Ricky Williams

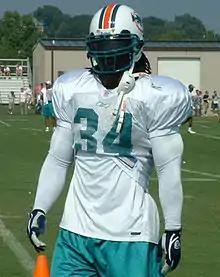
Williams during his first stint with the Dolphins.

Williams was traded to the Miami Dolphins on March 8, 2002, for four draft picks, including two first-round picks. In 2002, his first season with the Dolphins, he had a stellar season with ten games with at least 100 rushing yards. In Week 12, against the San Diego Chargers, he had 143 rushing yards and two rushing touchdowns to earn AFC Offensive Player of the Week. He followed that up with 228 rushing yards and two rushing touchdowns against the Buffalo Bills. In the following game, against the Chicago Bears, he had 216 rushing yards and two rushing touchdowns to earn another AFC Offensive Player of the Week honor. Overall, he was the NFL's leading rusher with 1,853 yards, a first-team All-Pro and a Pro Bowler.